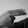
ASL letter: H